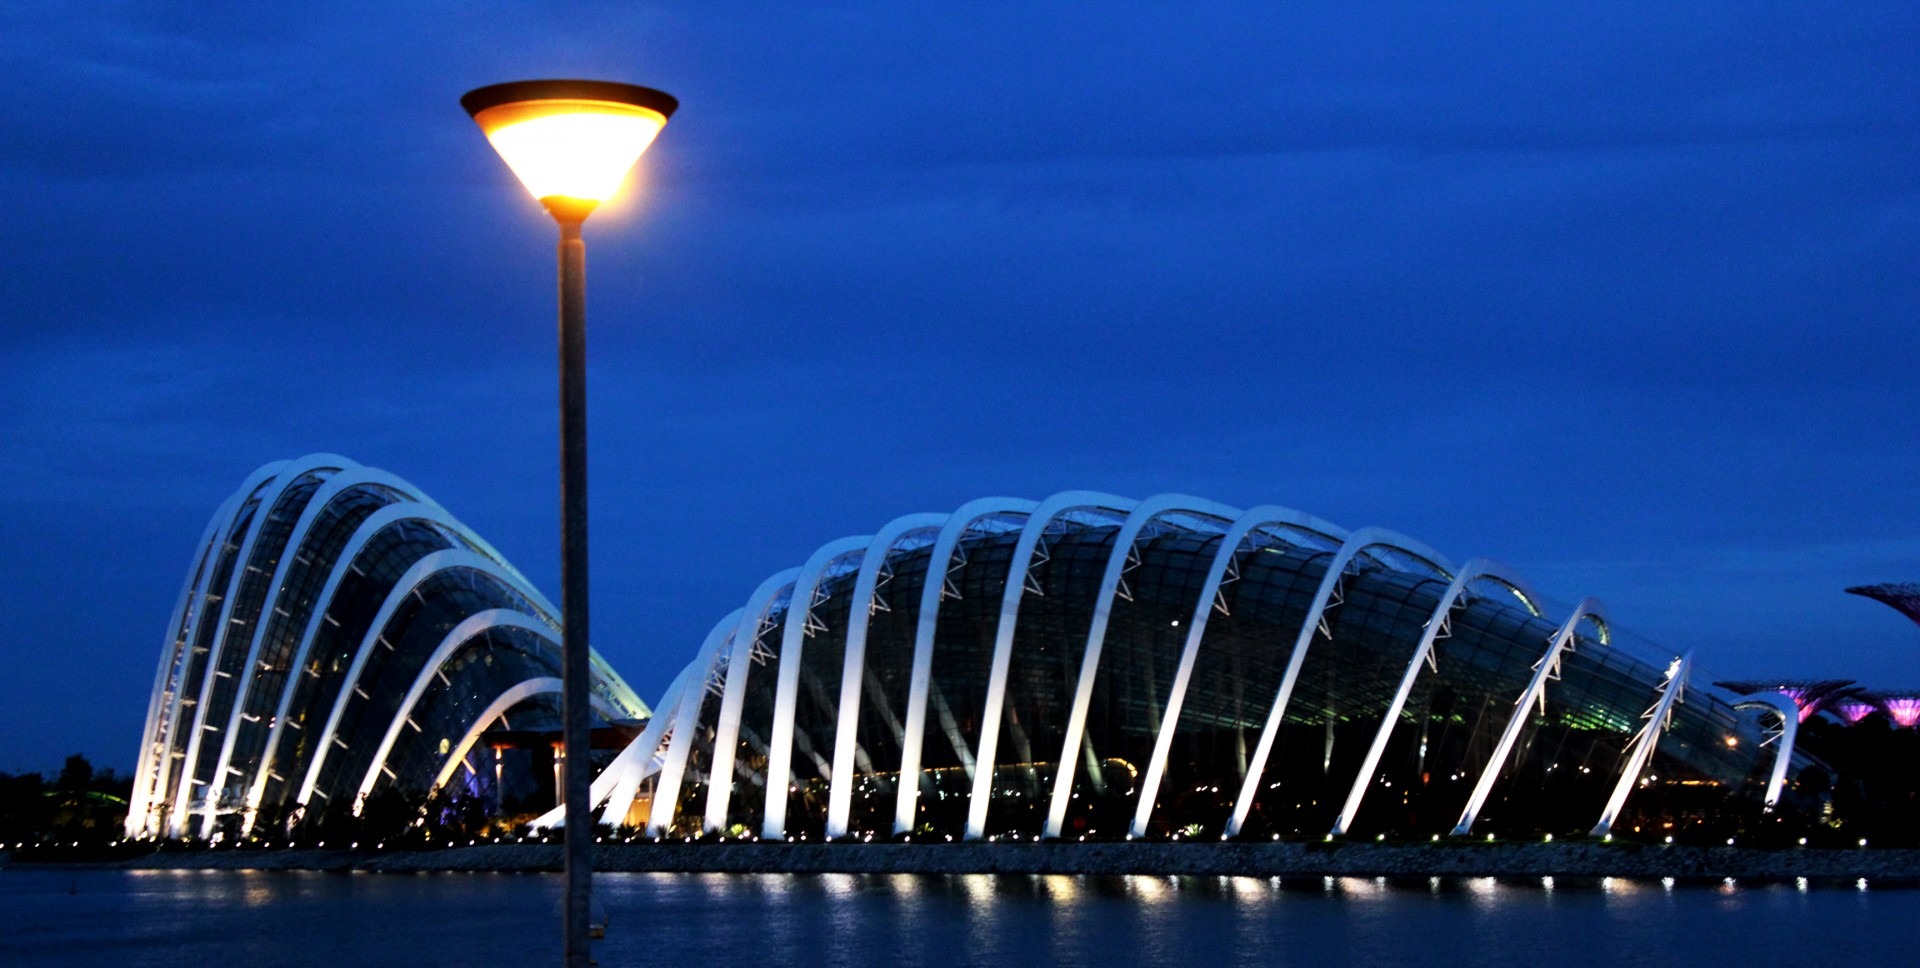
light, architecture, night, skyscraper, cityscape, vacation, travel, reflection, relax, landmark, street light, lamp, lighting, power, lights, place, tour, buildings, tall, big, singapore, sight seeing